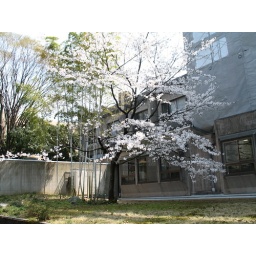
Our ultimate quarry, the cherry tree beside the white bamboo.